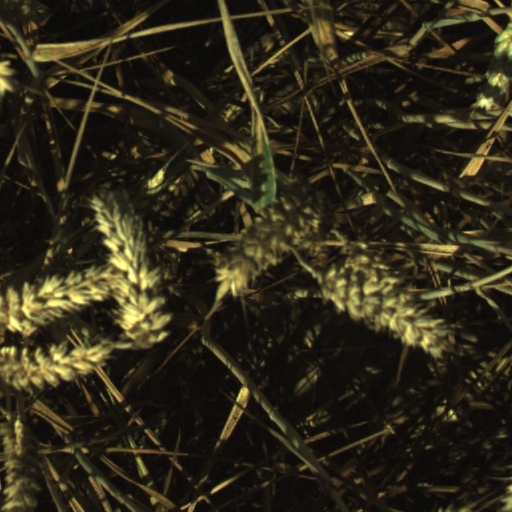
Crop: wheat